Nathan Field

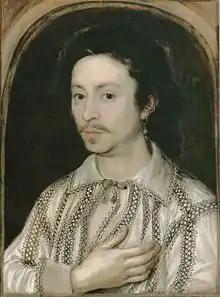
Portrait of Nathan Field, unknown artist, Dulwich Picture Gallery, London, .

Nathan Field (also spelled Feild occasionally; 17 October 1587 – 1620) was an English dramatist and actor.